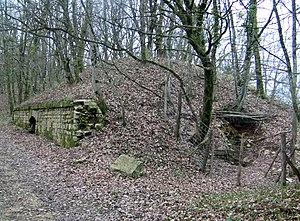
La traverse-abri II de la batterie ouest du fort de Planoise, à Besançon (Doubs, France).
Le fort de Planoise, appelé brièvement le fort Moncey, est un ensemble de fortifications militaires bisontines de type Séré de Rivières dont l'ouvrage le plus important est le fort principal situé au centre d'un véritable môle, regroupant plusieurs abris, des chemins de traverses ainsi que quatre grandes batteries annexes utilisées pour le stockage de poudre, le casernement et l'usage de mortiers. L'ensemble fortifié fut bâti à Besançon, en France, entre 1877 et 1892 dans le but de protéger le pont d'Avanne-Aveney interdisant les routes de Dijon et de Lyon, plusieurs voies ferrées capitales ainsi que pour soutenir de nombreuses batteries de la ville.